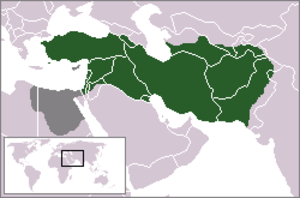
Artaxerxès III Ochos est le onzième empereur de l’Empire achéménide et le premier pharaon de la XXXIᵉ dynastie. Il est le fils et successeur d’Artaxerxès II et a été remplacé par son fils, Arsès. Son règne coïncide avec ceux de Philippe II de Macédoine et du pharaon Nectanébo II en Égypte.